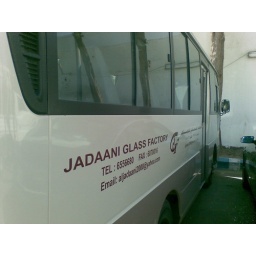
jadaani glass factory we come to company by this bus